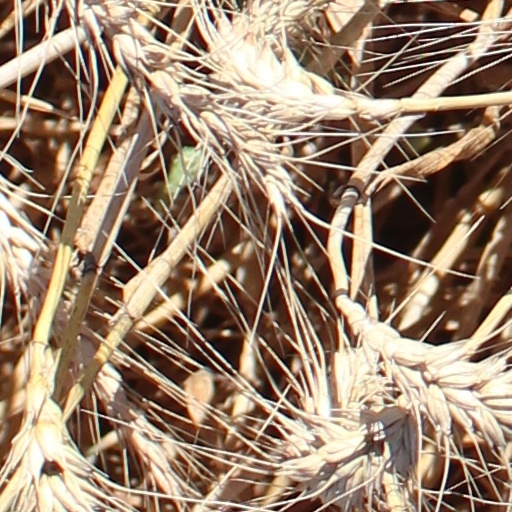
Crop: wheat